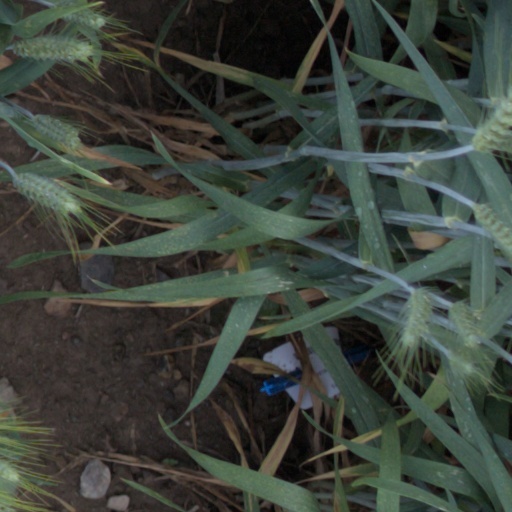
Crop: wheat